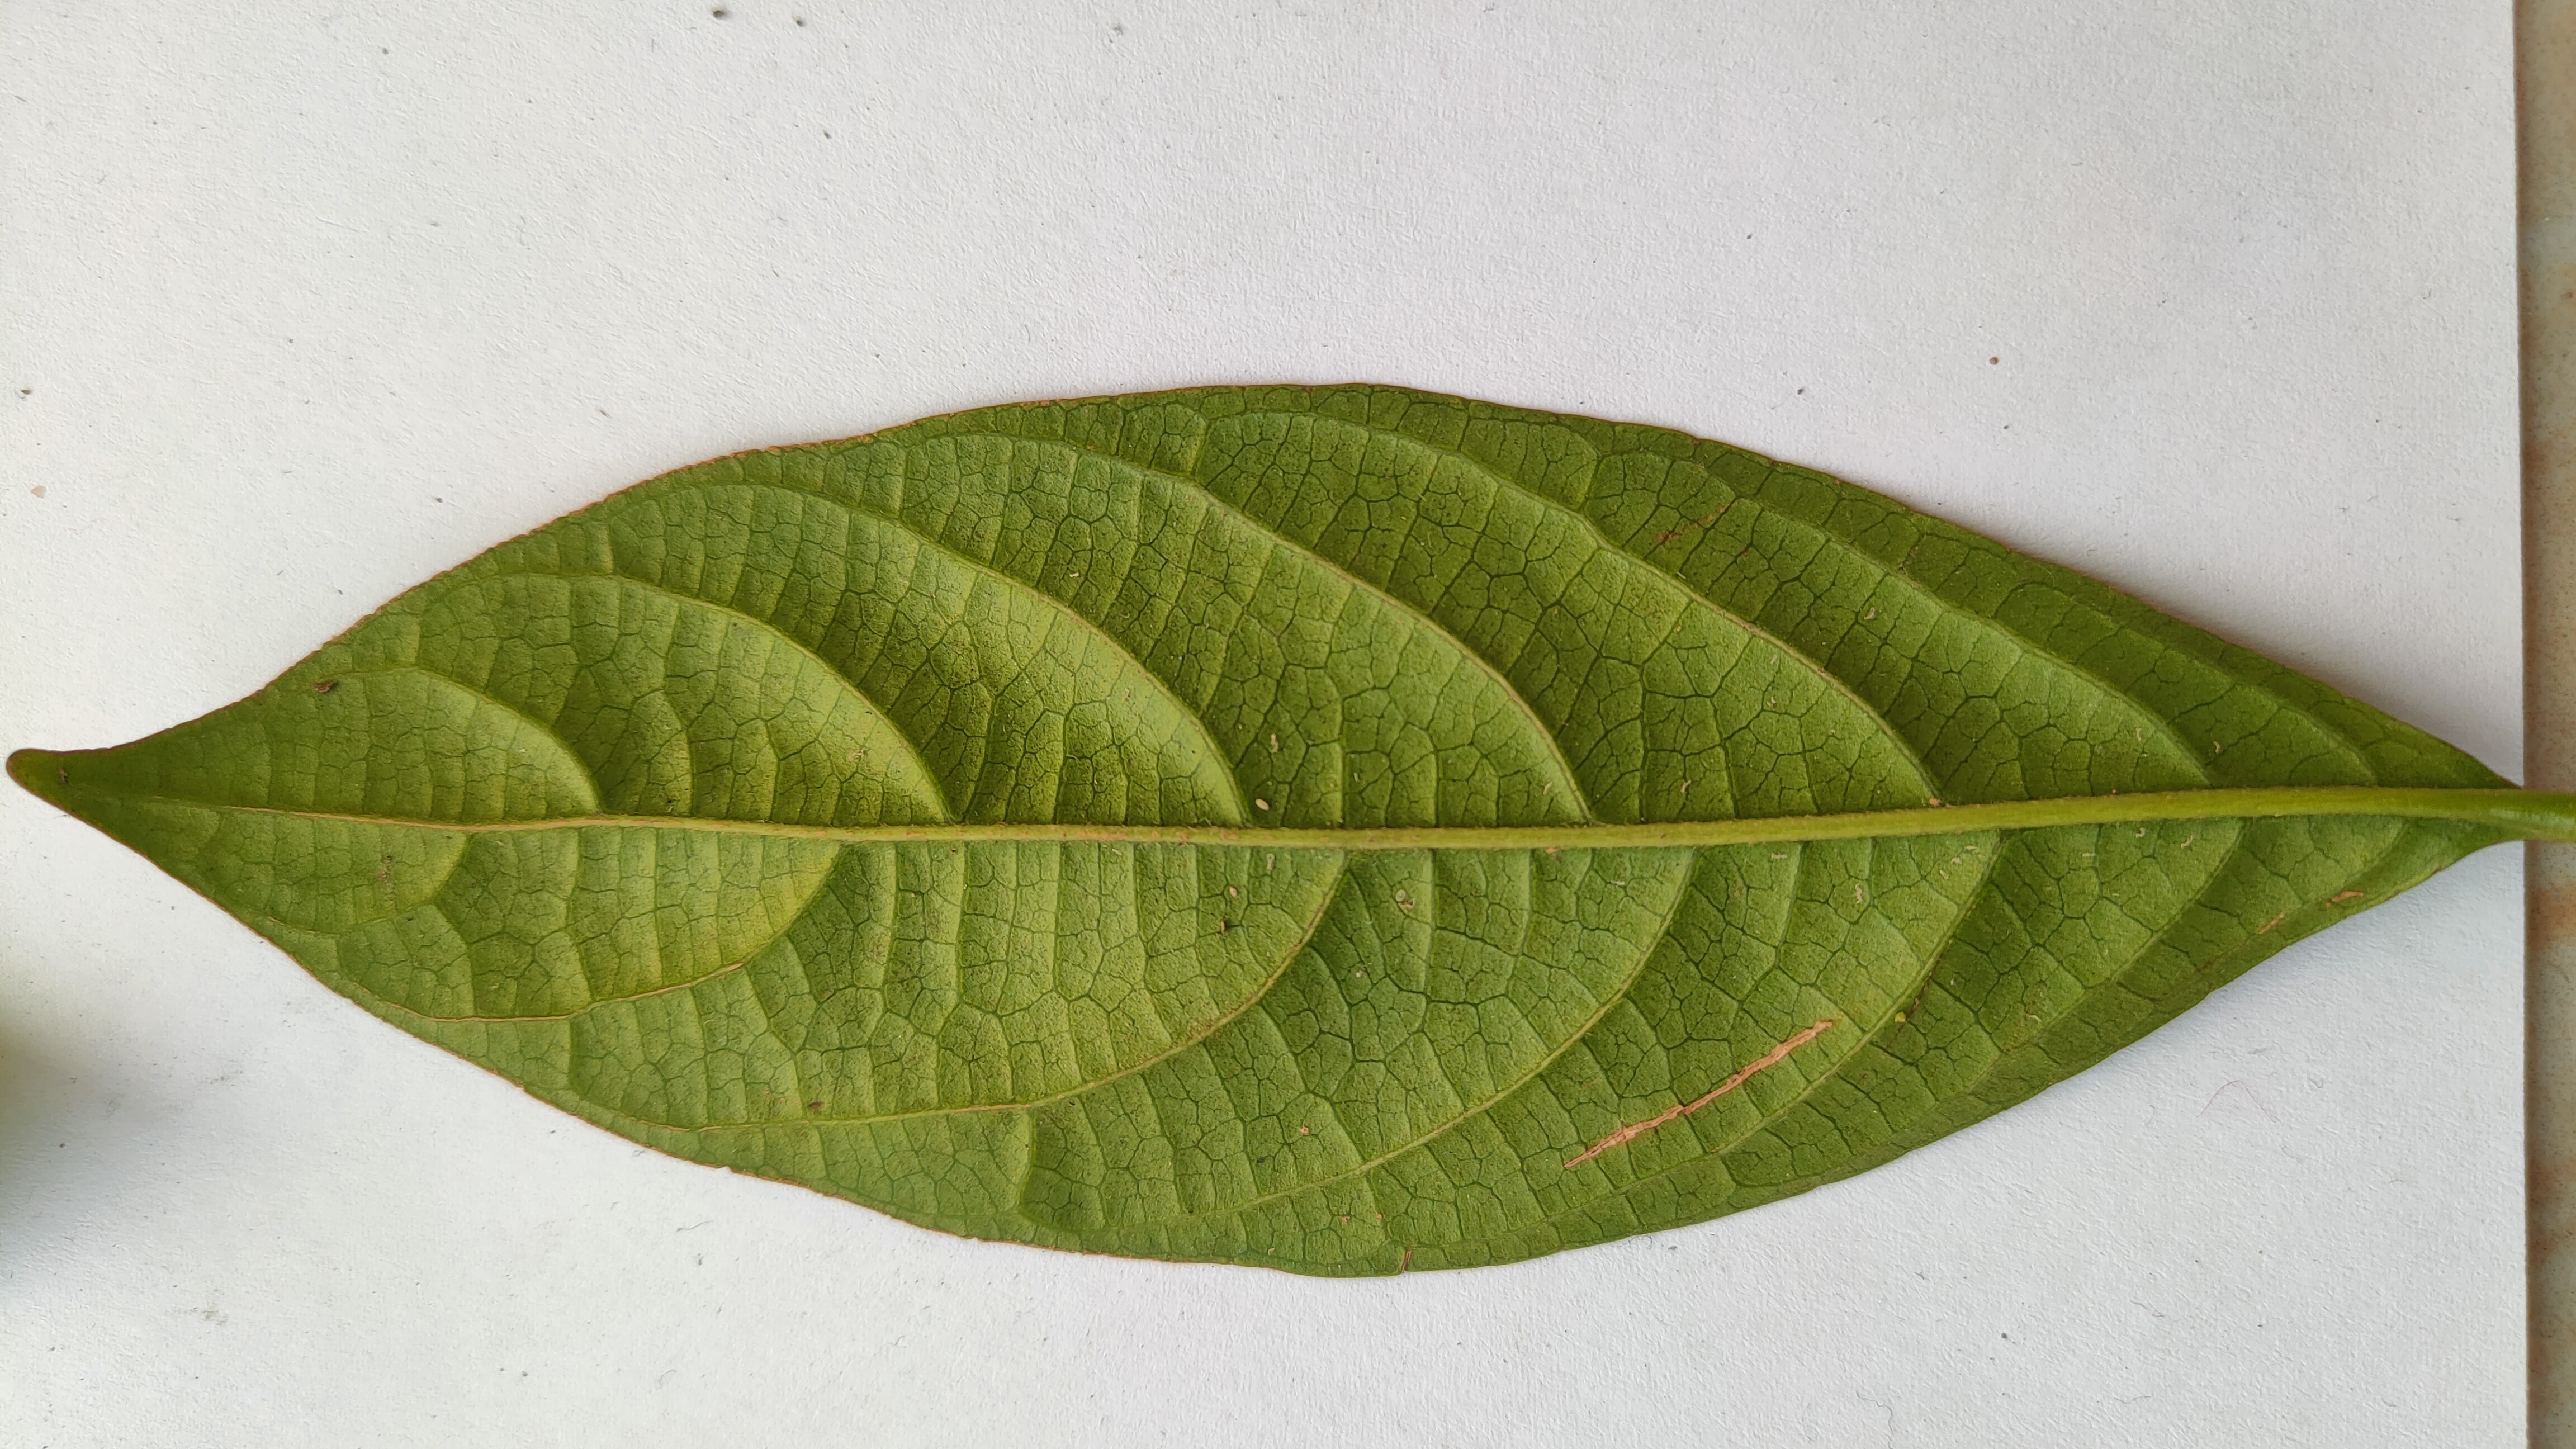
Leaf variety: Lotkon